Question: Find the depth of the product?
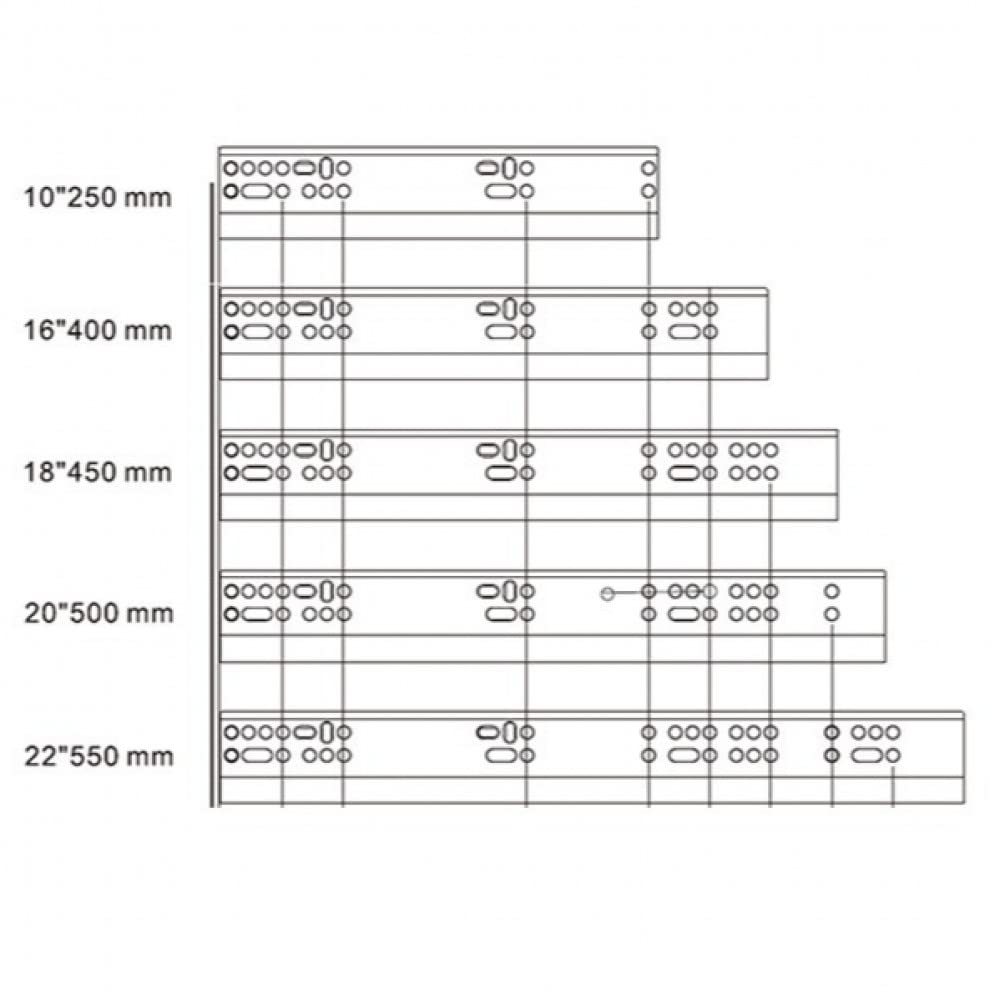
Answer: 22.0 inch